Levski Sofia (sports club)

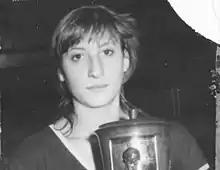
Krassimira Banova with the European Champions Cup (1984)

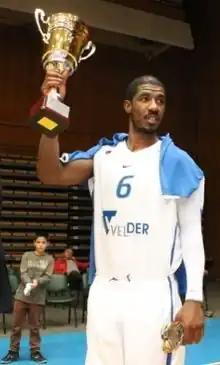
Aaron Harper with the 2010 Balkan League

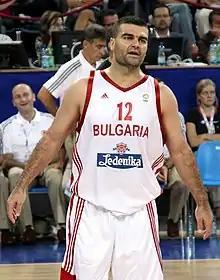
Vassil Evtimov representing Bulgaria

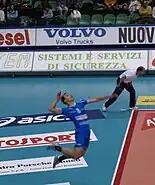
Vladimir Nikolov, 2006 FIVB World Championship Bronze medalist

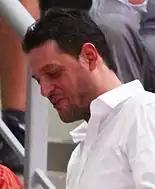
Plamen Konstantinov, 2007 FIVB World Cup Bronze medalist

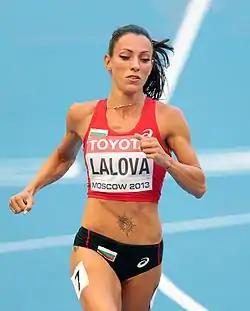
Ivet Lalova

Levski is the most popular club in Bulgaria. The club has various rivalries in the domestic competitions. Levski fans maintain a friendship with Lazio fans and have Bulgarian nationalist views.